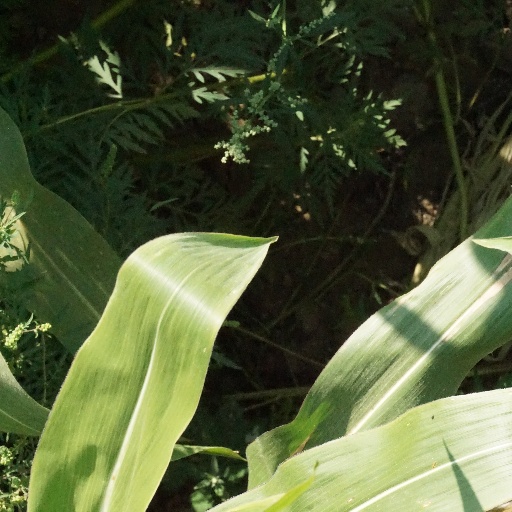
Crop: maize; corn